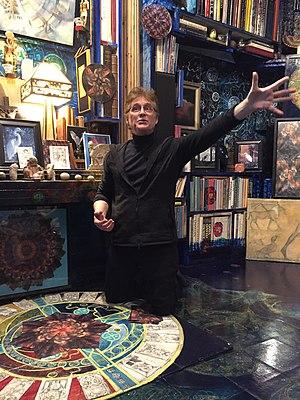
Leigh McCloskey, est un acteur américain, né le 21 juin 1955 à Los Angeles.